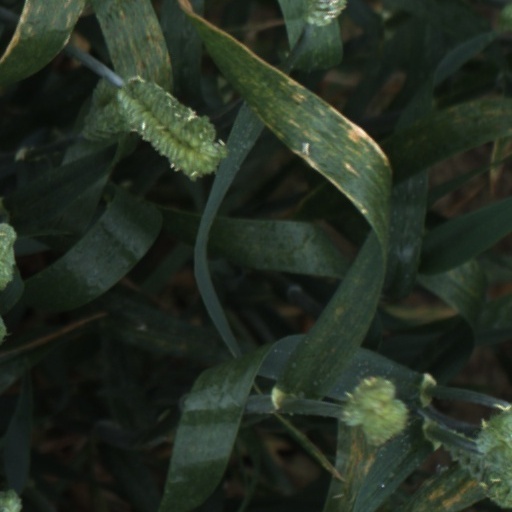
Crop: wheat